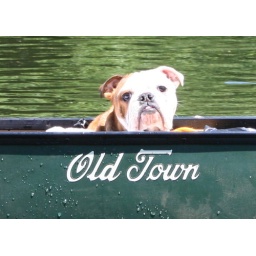
dog in boat